History of the threepence

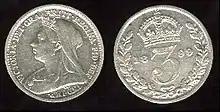
Victoria threepence 1899

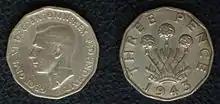
A 1943 brass threepenny bit

During the reign of Queen Victoria, threepences were produced both for maundy use and for normal circulation in all years between 1838 and 1901 except 1847, 1848, and 1852 (probably because of the possible advent of a decimal currency at the time (see florin), when the 3d at 1/80 of a pound would not have fitted within a decimal system). Currency silver threepences from 1838 to 1926 were of identical design and cannot usually be distinguished except in the best conditions when the higher striking standard of the maundy coins stand out; this resulted in the curious legal anomaly that when the currency was decimalised in 1971 "all" silver threepences from 1870 onwards were revalued at three new pence, not just the maundy coins. Threepences were produced with both the "young head" (1838–1887) and "Jubilee head" (1887–1893), inscribed , while those produced with the "old head" (1893–1901) are inscribed .